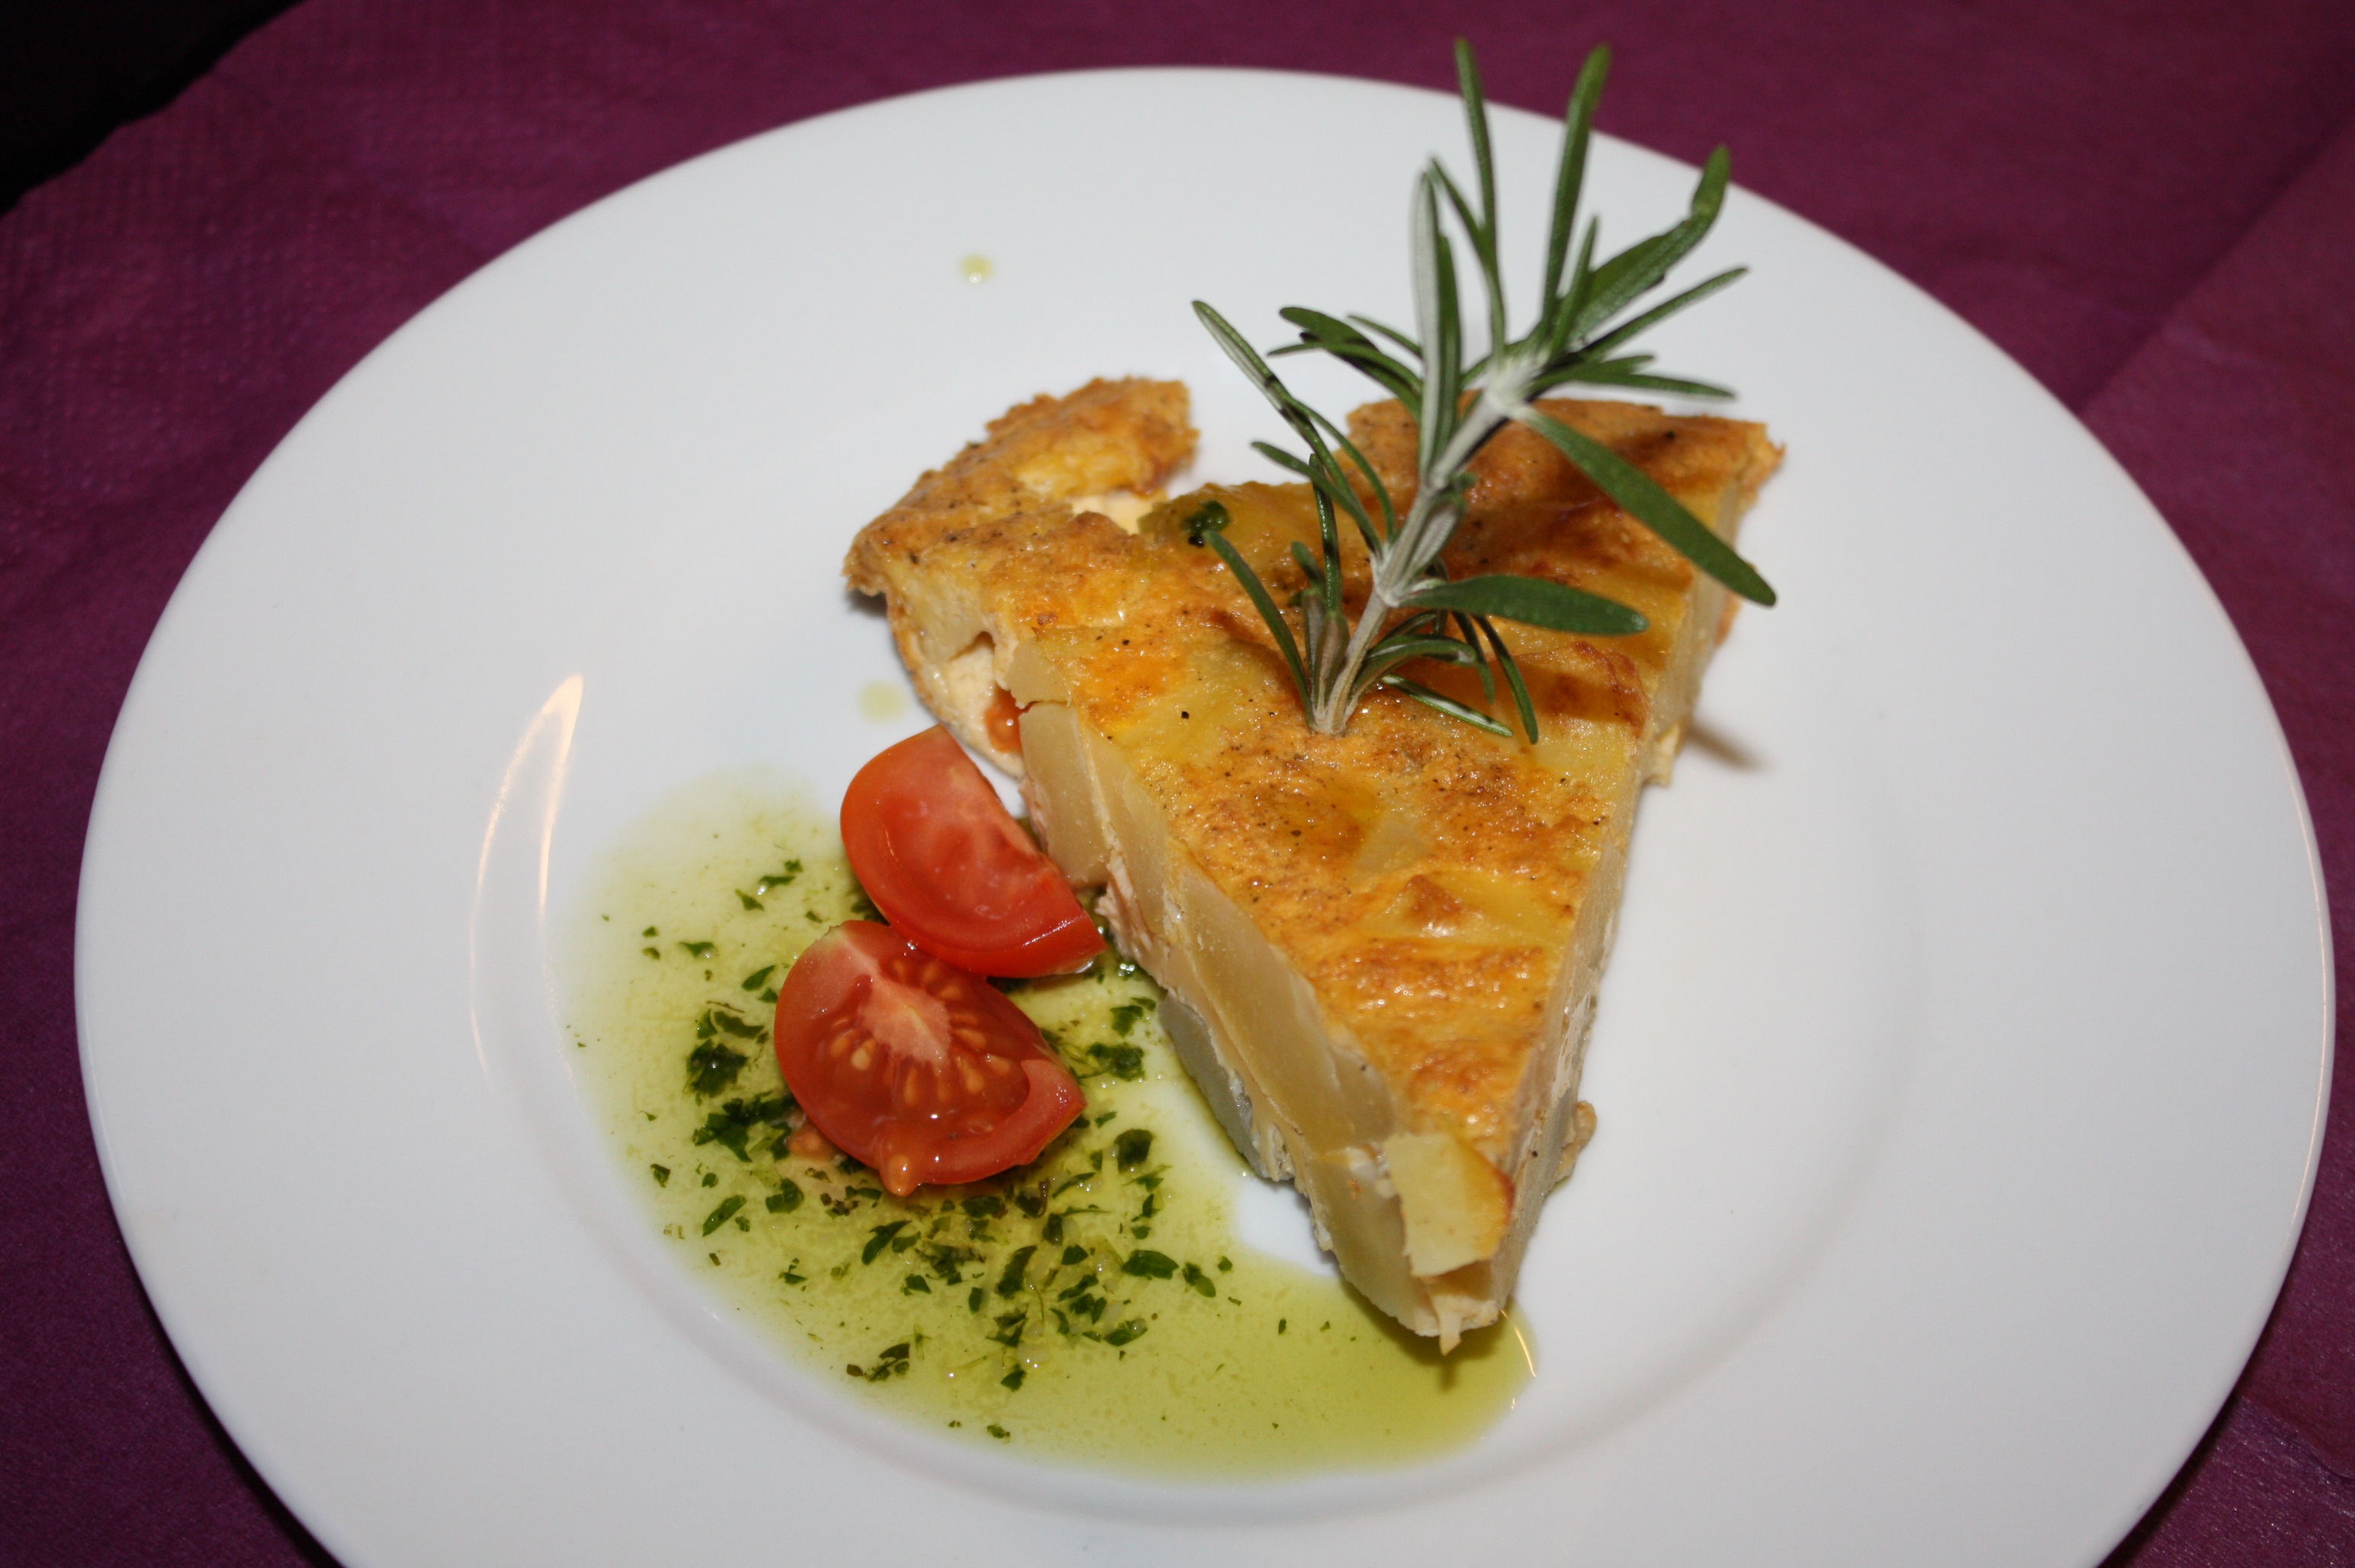
restaurant, dish, meal, food, produce, fish, breakfast, eat, cuisine, delicious, nutrition, tasty, tapas, tortilla, spanish, gastronomy, bruschetta, hors d oeuvre, smoked salmon, tapas evening